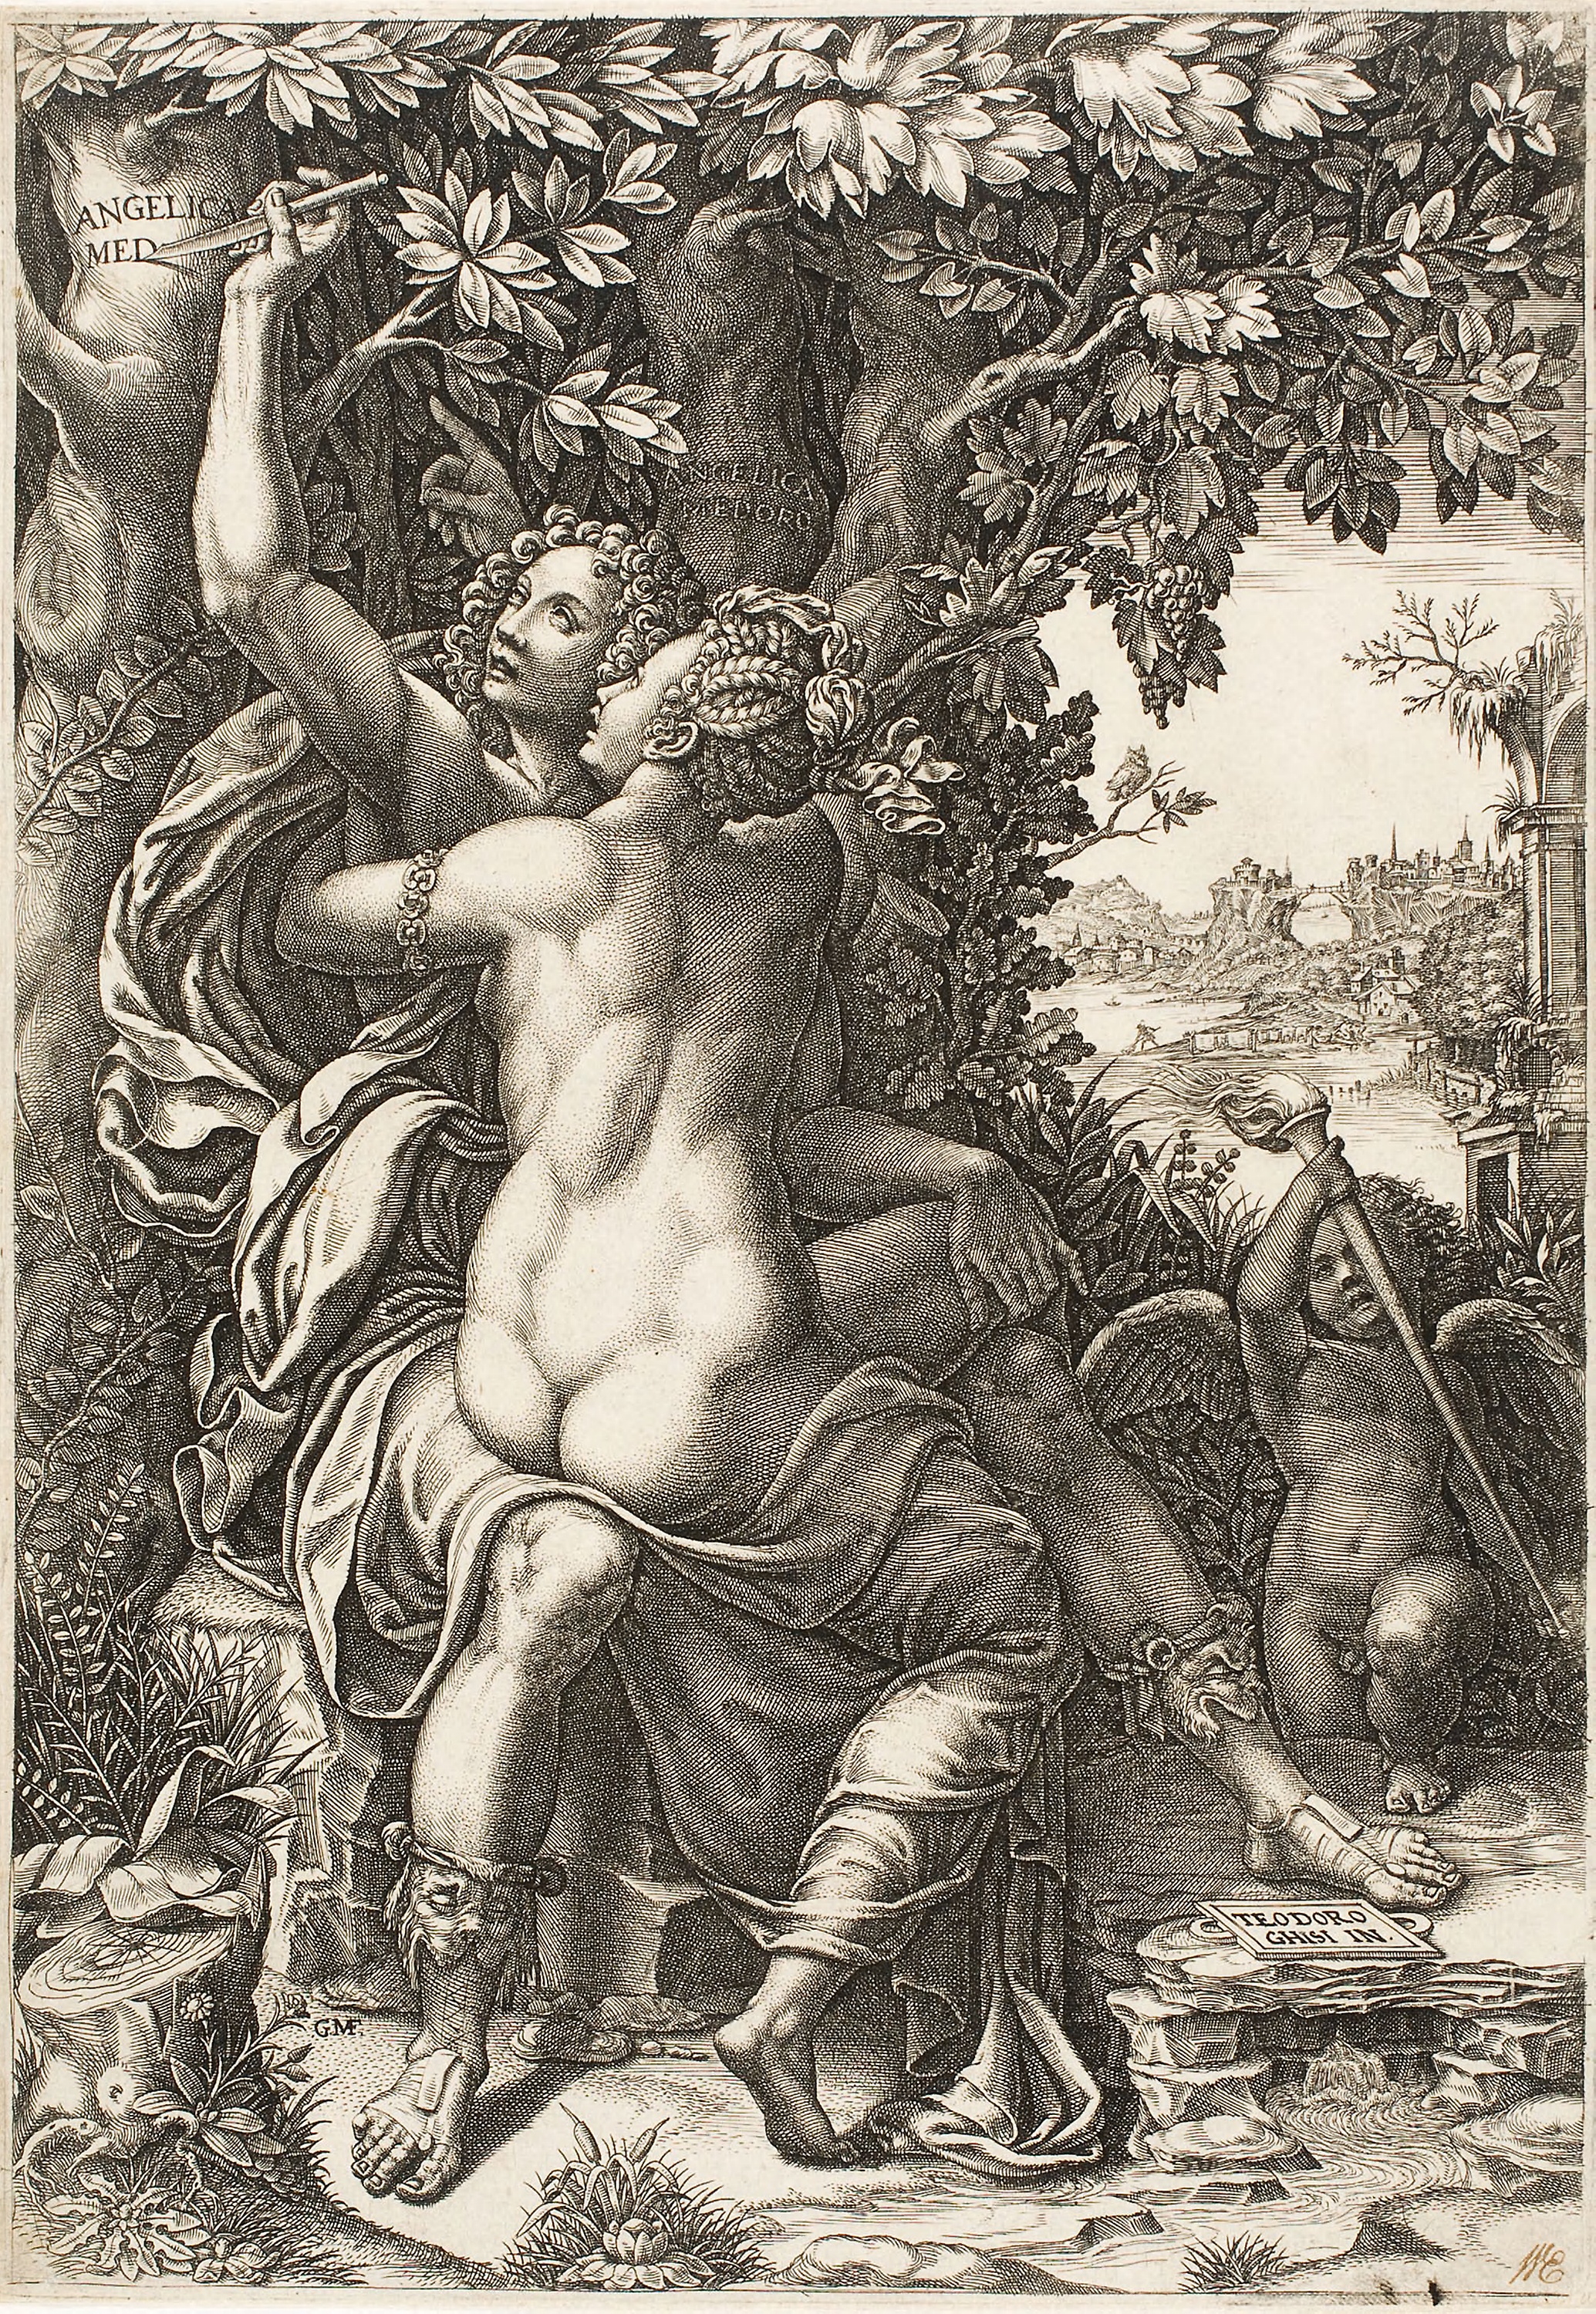
art, black and white, tree, mythology, tapestry, monochrome, history, illustration, visual arts, mythical creature, horse like mammal